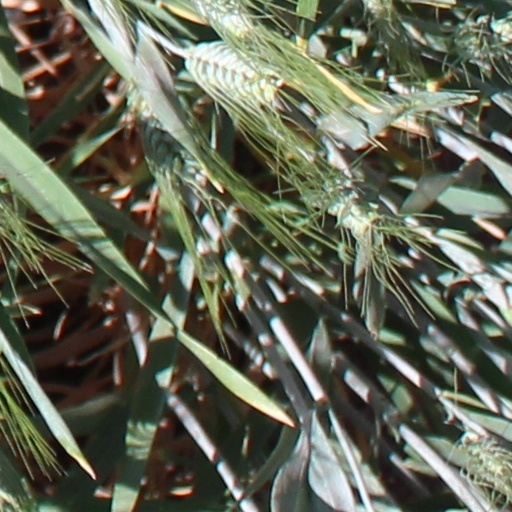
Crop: wheat